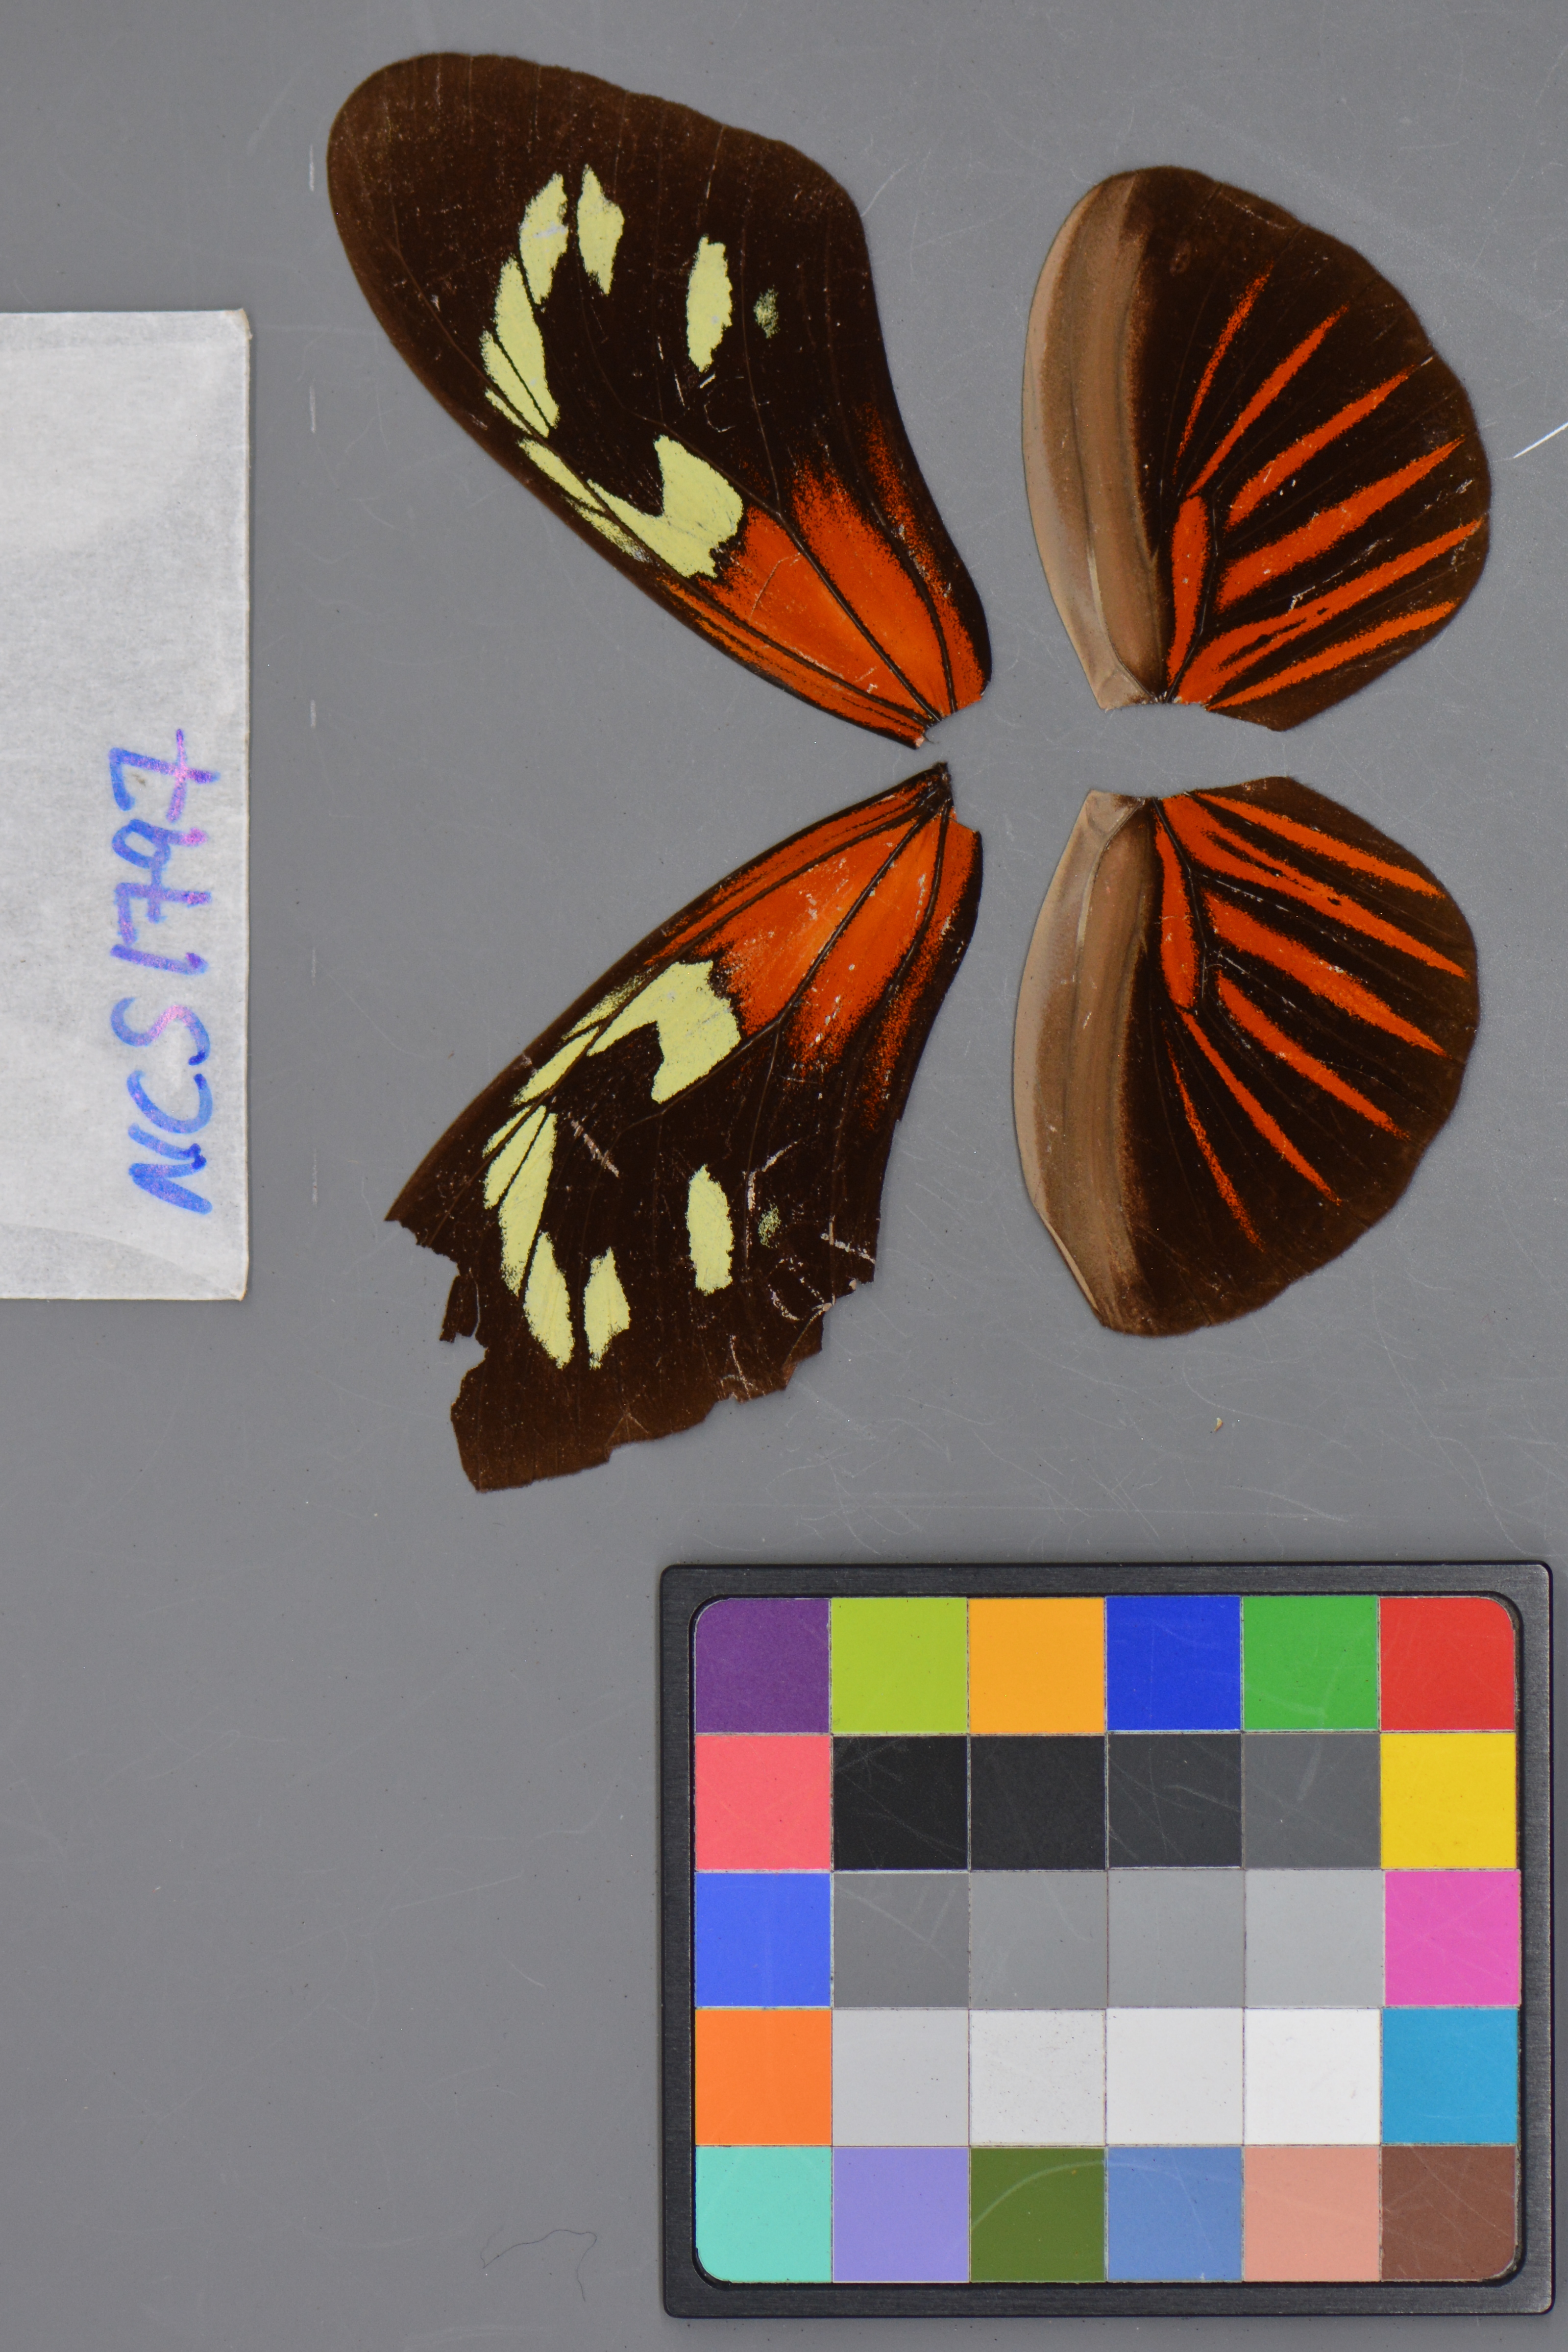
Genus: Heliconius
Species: erato
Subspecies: erato
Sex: male
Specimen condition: damaged
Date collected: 03-Jul-09